La Plata Museum

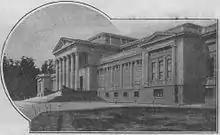
The museum in the 1930s

Moreno initially struggled to maintain the institution and its collections, a result of sparing legislative appropriations which budgeted for only nine assistants. These limitations helped persuade Moreno to incorporate the museum into the new and growing University of La Plata (today Argentina's second-largest) in 1906. This led to his retirement as director, though by no means of his role as its preeminent caretaker, which occupied him until his death in 1919.